Argus (Argonaut)

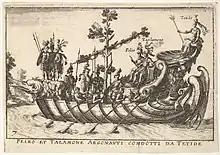
The Argonauts

As an essential element in the retelling of the story of Jason's quest for the Golden Fleece, Argus has appeared in several featured films including the 1958 Italian films "Hercules" and "Hercules Unchained", in which he is portrayed by Italian actor Aldo Fiorelli. Other films have featured Argus as an elderly character including the 1963 film classic "Jason and the Argonauts" (portrayed by British actor Laurence Naismith) and the 2000 television mini-series of the same name (portrayed by British actor David Calder).